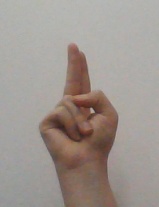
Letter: taa